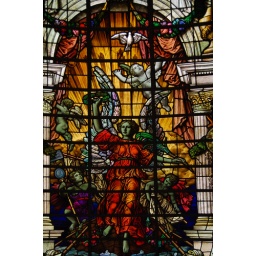
The building the stained glass was originally in was bombed in 1992.